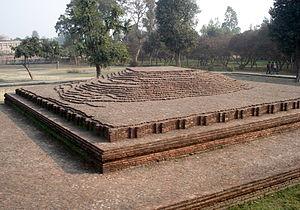
Kushinagar, en hindi कुशीनगर, est une ville rurale de l'État de l'Uttar Pradesh en Inde du nord. Au VIᵉ siècle av. J.-C., connue aussi sous le nom de Kasia, elle était la capitale du royaume des Malla, et est importante pour le bouddhisme.